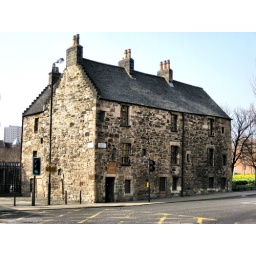
Built in the 15th century, this is the oldest house still standing in Glasgow.